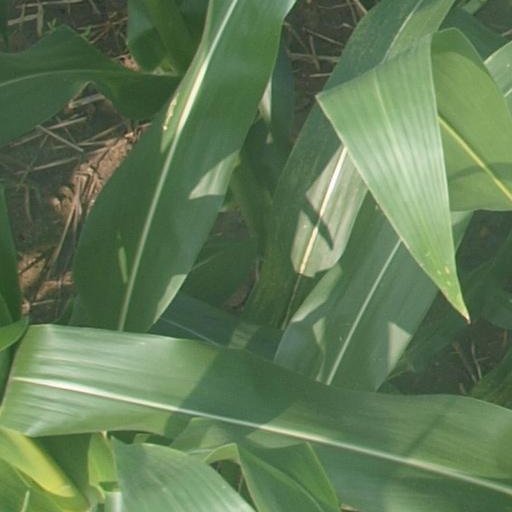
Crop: maize; corn